WiseGirls

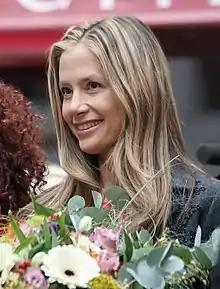
Mira Sorvino (pictured) received mixed reviews as Meg with comparisons made to her Academy Award winning performance in "Mighty Aphrodite"

In 1999, American singer Mariah Carey began working on a film and soundtrack project titled "All That Glitters" and signed a $100 million deal with Virgin Records. The film was retitled to "Glitter" and production began in 2000. During this time, Carey also began working on another film entitled "WiseGirls". This film was produced by Lions Gate Films, Leading Pictures and Intermedia Films. Following commencement for "Glitter" and the release of the soundtrack's lead single "Loverboy", Carey embarked on a short promotional campaign for the song but was stopped short due to Carey being hospitalized, citing "extreme exhaustion" and a "physical and emotional breakdown". Promotion and production for "Glitter" and "WiseGirls" respectively came to a halt causing both films to receive a "publicity boost" in the media. Virgin Records commented on Carey's hospitalisation stating that,